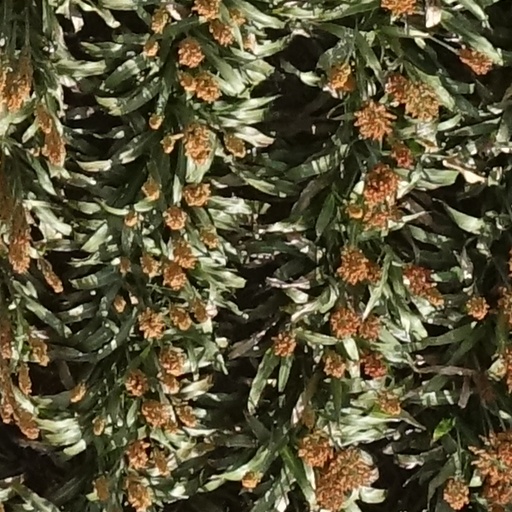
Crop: sorghum